Runcorn

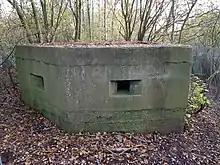
A Second World War pillbox fortification near the Rocksavage works.

In 1937, ICI began to build a new factory for mustard gas production at their Randle plant on Wigg Island. The ICI chemical plants at Runcorn featured in the Gestapo Black Book as a company of special interest but although the works at Weston Point were discussed at "Luftwaffe" briefings in 1940, the town was never deliberately targeted and was subject only to very limited bombing.